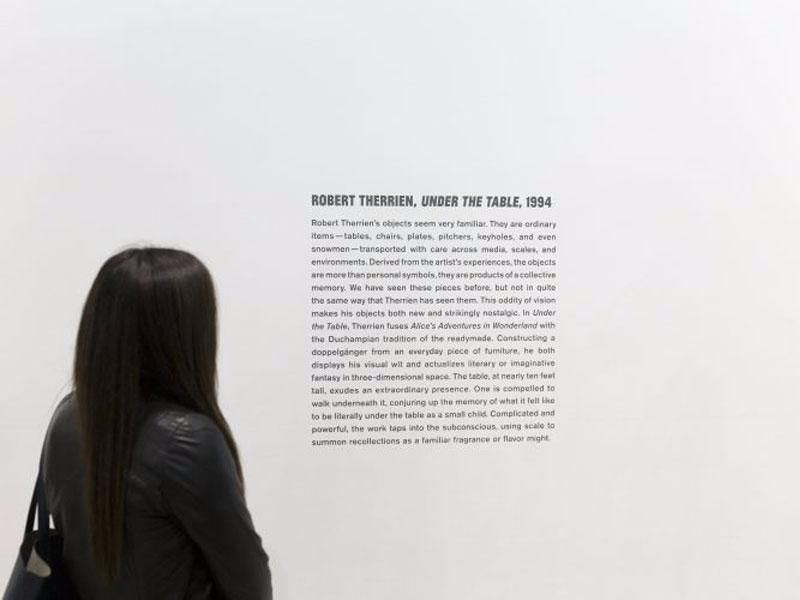
một cô gái đang nhìn về phía những dòng chữ trên tường